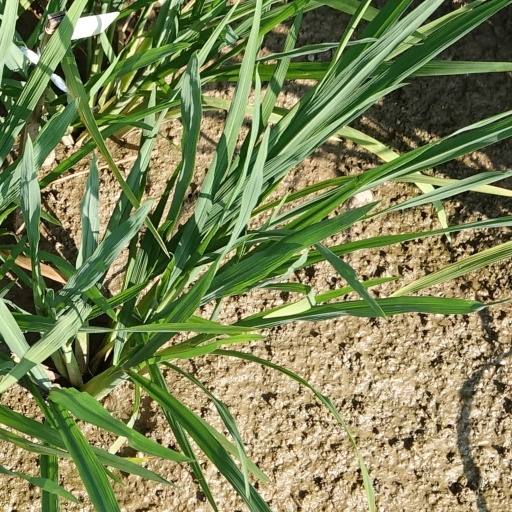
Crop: rice